Theater in the United States

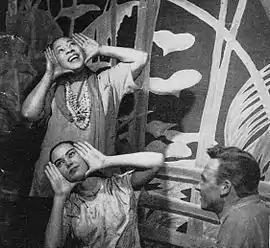
In "South Pacific" (1949) "Happy Talk": Cable (William Tabbert) watches Liat (Betta St. John) and Bloody Mary (Hall).

The stature that American drama had achieved between the Wars was cemented during the post-World War II generation, with the final works of O'Neill and his generation being joined by such towering figures as Tennessee Williams and Arthur Miller, as well as by the maturation of the musical theater form. Other key dramatists include William Inge, Arthur Laurents and Paddy Chayefsky in the 1950s, the "avant garde" movement of Jack Richardson, Arthur Kopit, Jack Gelber and Edward Albee the 1960s, and the maturation of black drama through Lorraine Hansberry, James Baldwin and Amiri Baraka. In the musical theater, important figures include Rodgers and Hammerstein, Lerner and Loewe, Betty Comden and Adolph Green, Richard Adler and Jerry Ross, Frank Loesser, Jule Styne, Jerry Bock, Meredith Willson and Stephen Sondheim.